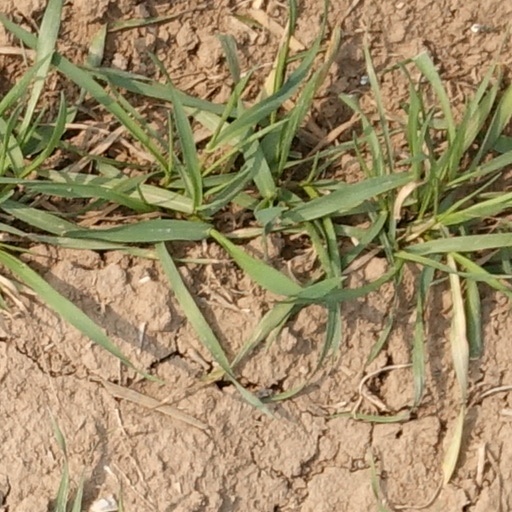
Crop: wheat